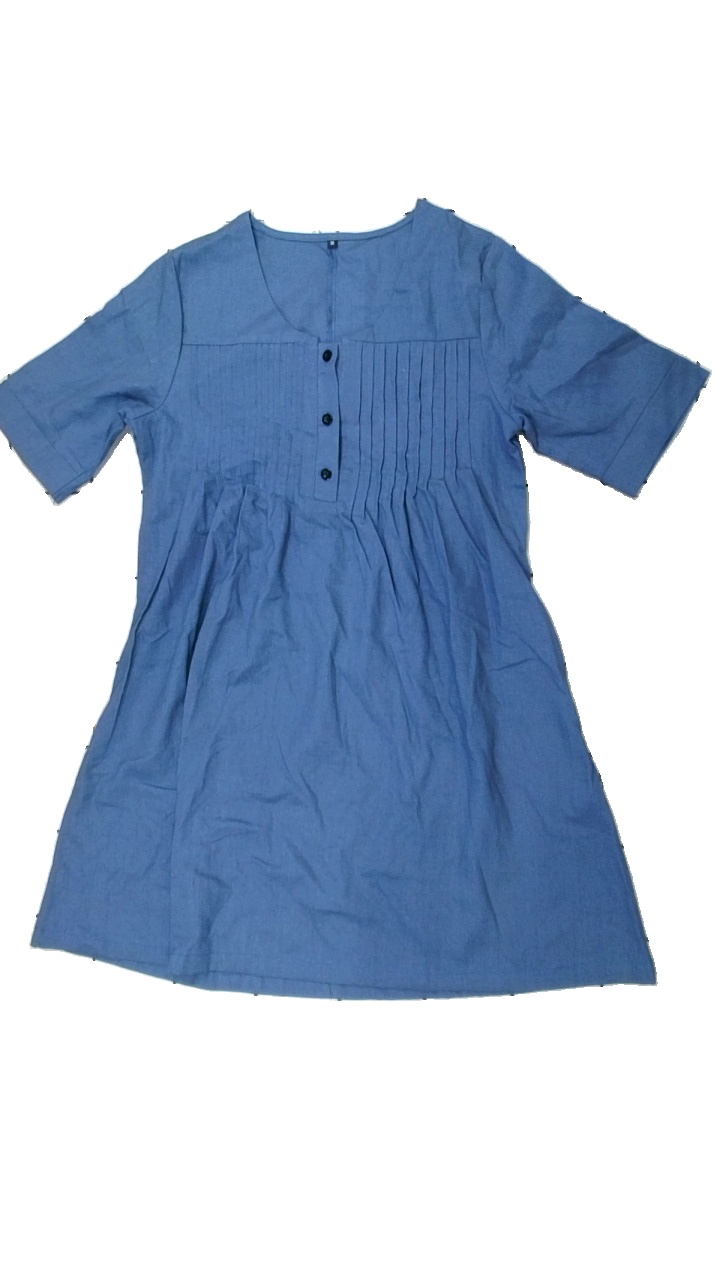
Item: Dress (Ladies)
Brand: Missing
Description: blå klänning
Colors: Blue
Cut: Regular
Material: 62% cotton 38% polyester
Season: All
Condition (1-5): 5
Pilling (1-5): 5
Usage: Reuse
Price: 50-100